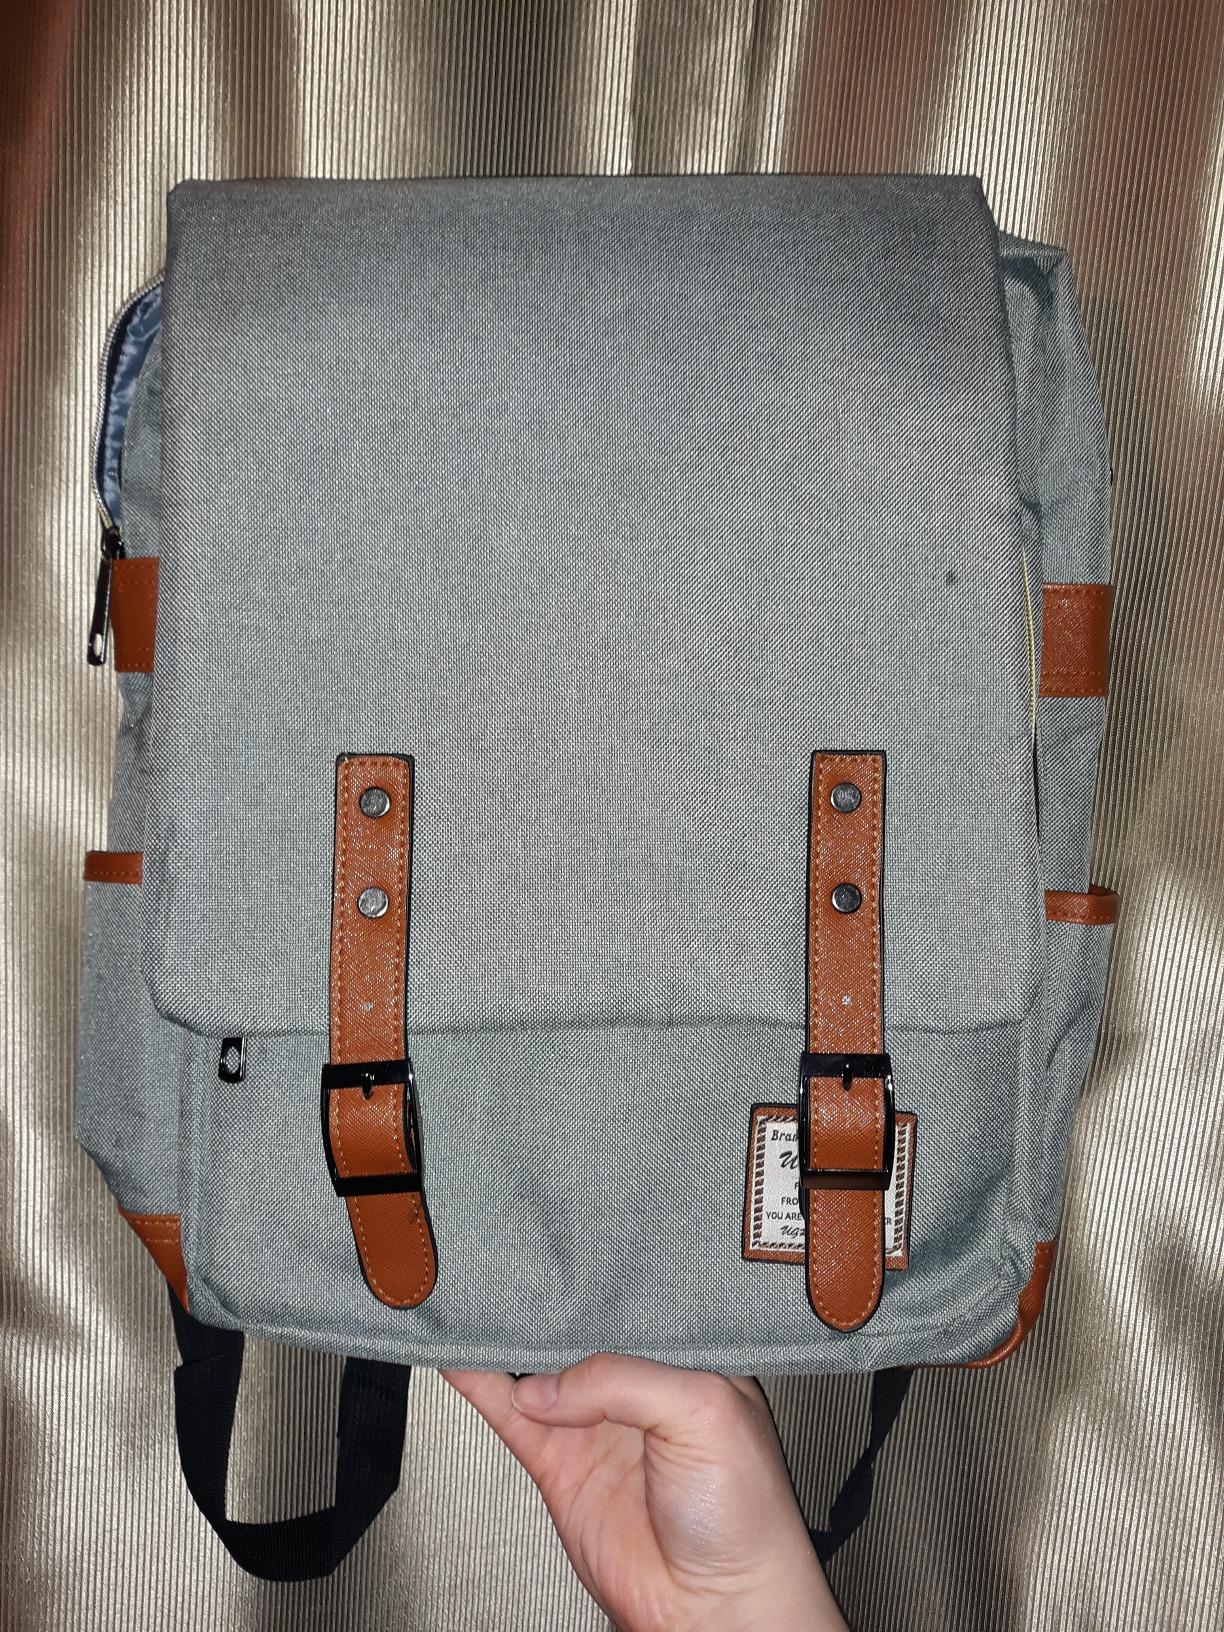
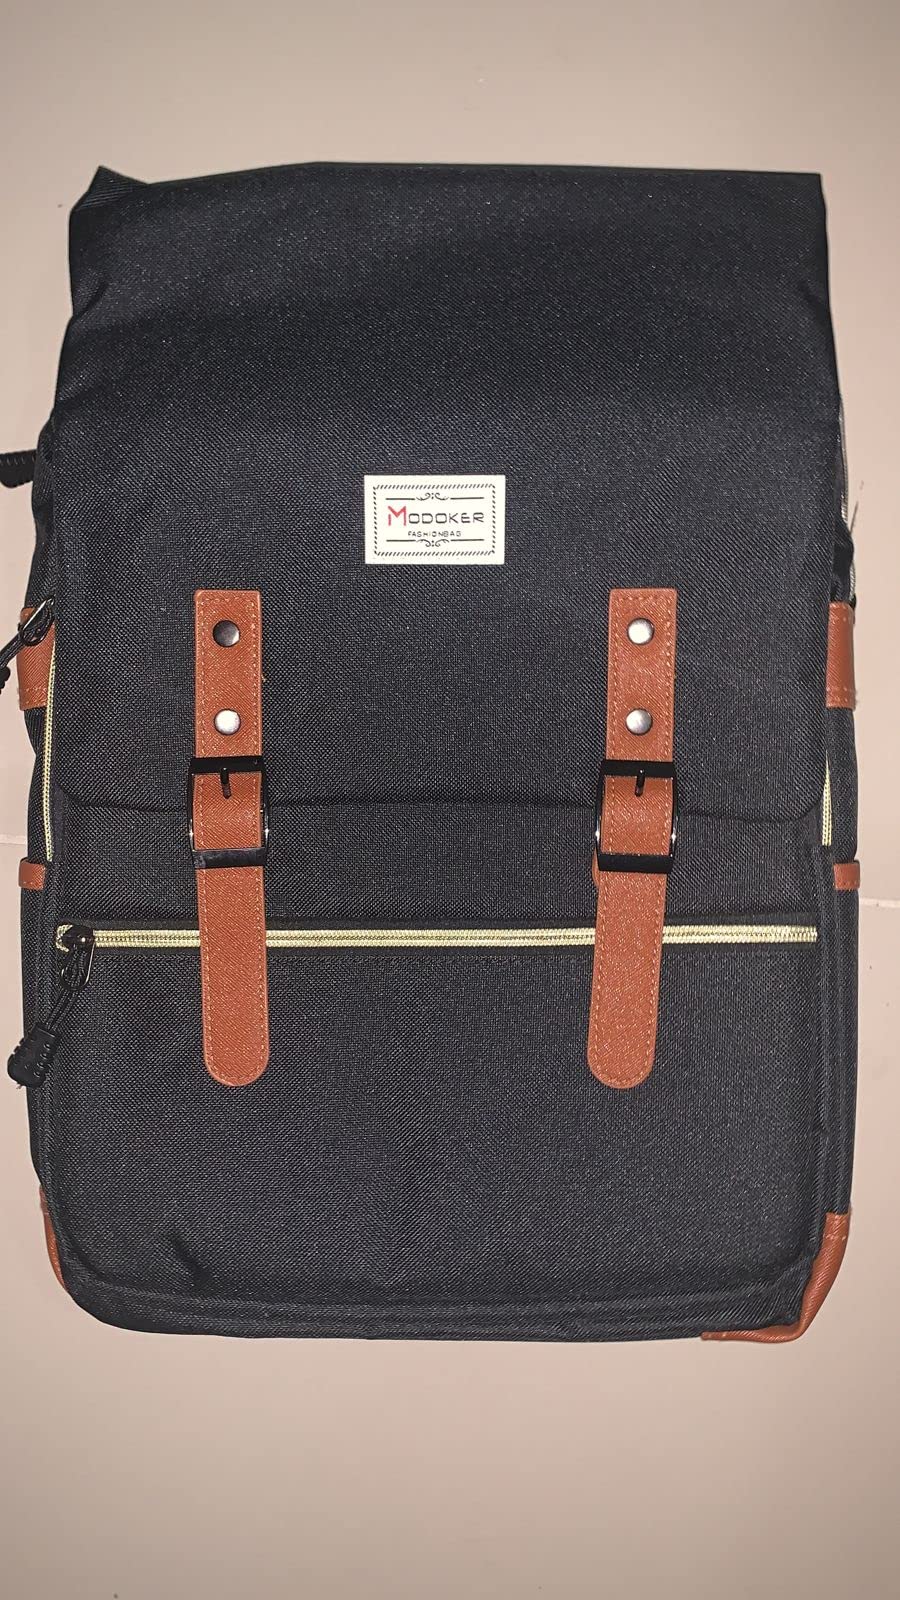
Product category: bag
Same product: no